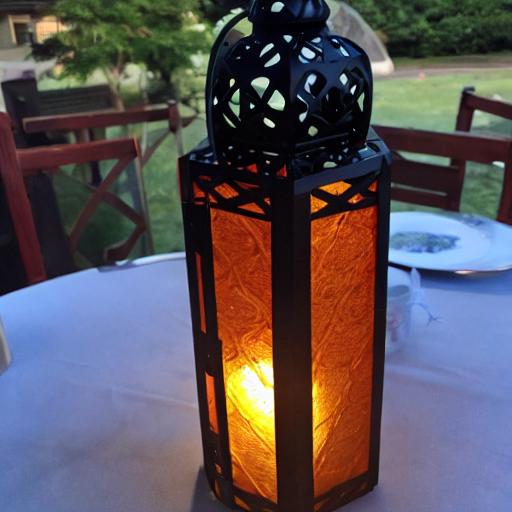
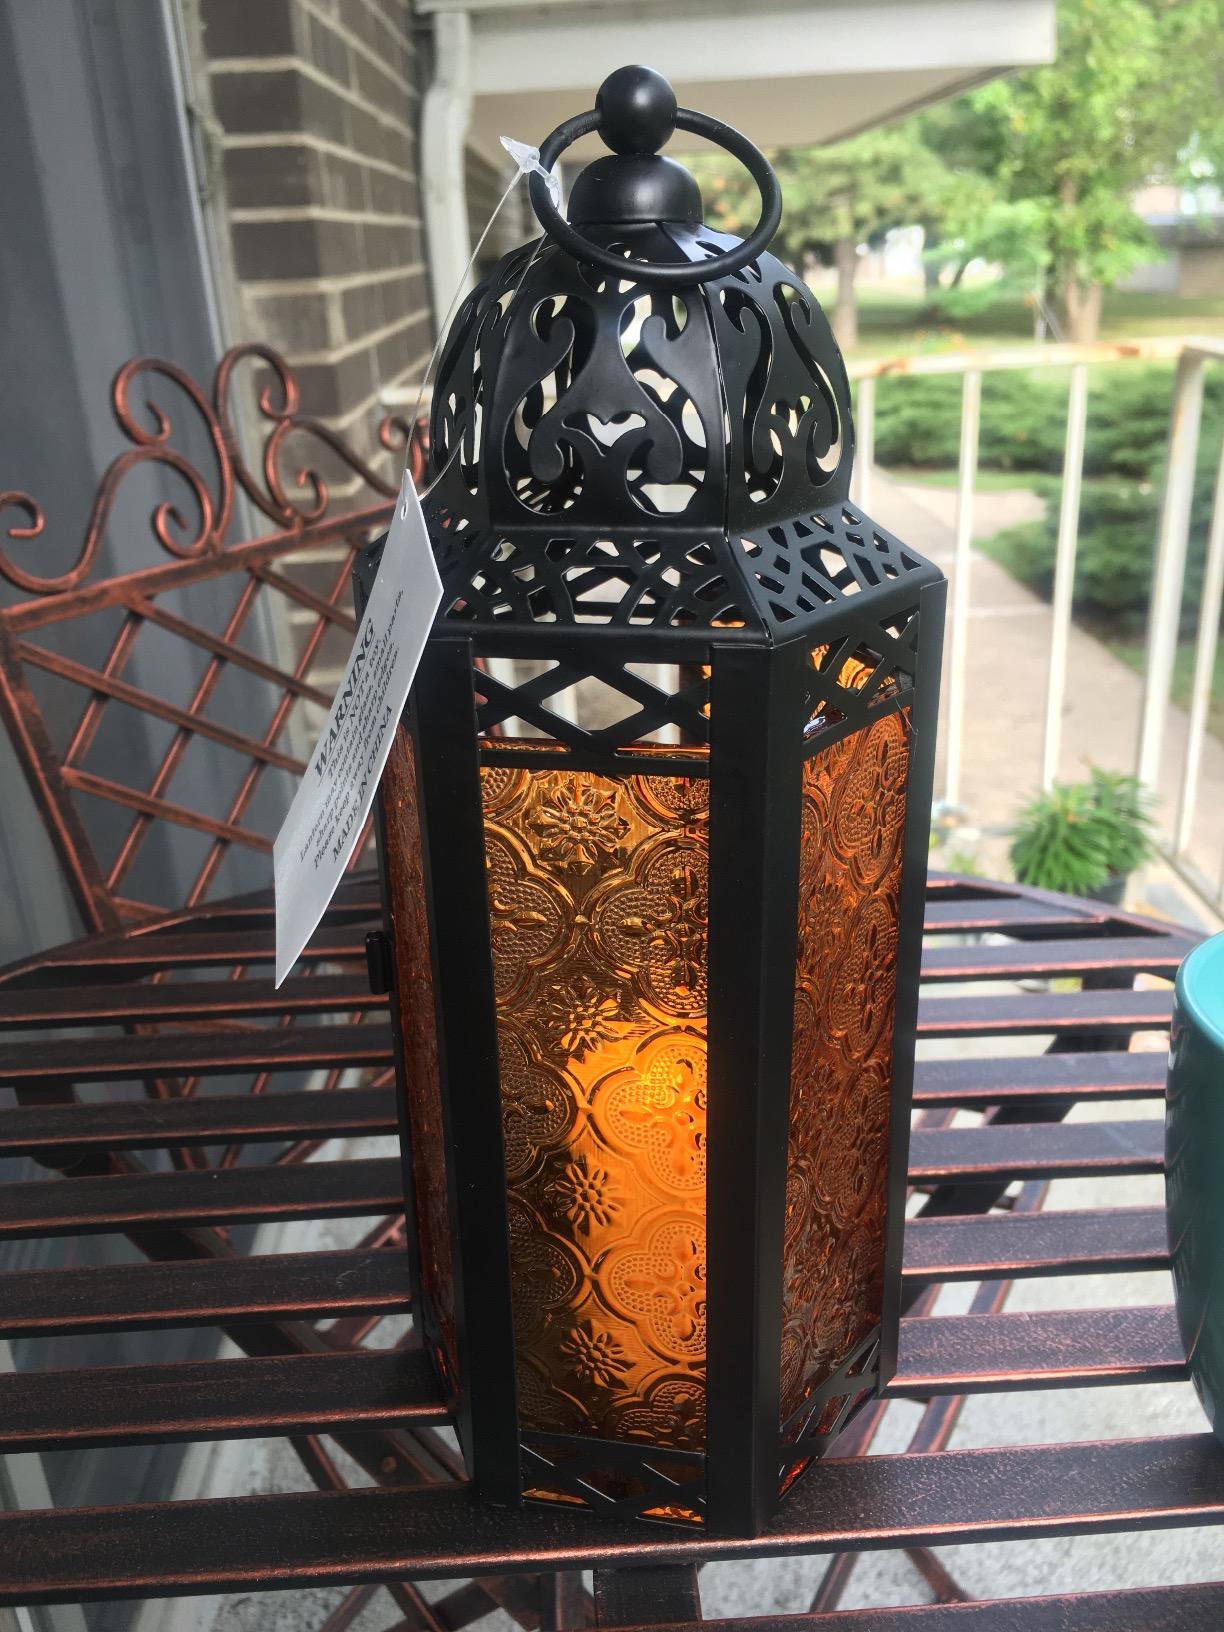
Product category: lantern
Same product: no